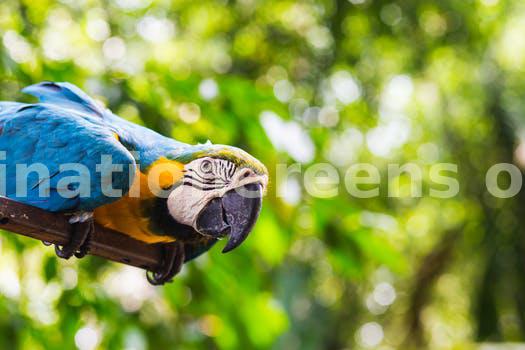
Label: Watermark